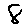
Label: 8